This Ball of Mud and Meanness

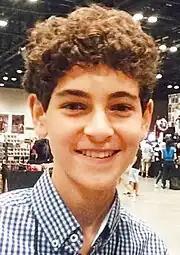
Mazouz in 2015

Andy Behbakht of TV Overmind gave the series a perfect star rating of 5 out of 5, writing "This week's "Gotham" was one of the strongest episode of the second half for Season 2 so far as Bruce's arc got to a very compelling point while Penguin continues to go through a hellish time at Arkham that takes a surprising turn of event at the end." Robert Yaniz, Jr., writing for "ScreenRant" also praised the episode: "After honing in on its Mr. Freeze origin story in the last two episodes, "Gotham" finally turns its attention to young Bruce Wayne's encounter with the man who he believes killed his parents. Meanwhile, Penguin's story gets even stranger as his therapy continues at Arkham, and Nygma draws ever closer to his destiny as one of "Gotham"s most notorious super-villains."